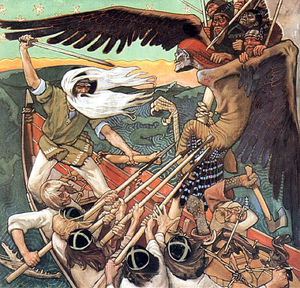
Kalevala
Helten Väinämöinen og Louhi i kamp om den magiske genstand sampo, af Akseli Gallen-Kallela.
Kalevala er en samling af gamle sagaer, sange og myter fra finsk mytologi. Bogen er sammensat af Elias Lönnrot. Dels er det et helteepos, dels et epos om verdens skabelse og den finske kulturs ophav; dels en skildring af gamle tiders levevis og skikke. De etnografiske dele drejer sig især om skildringer af bryllupsfejringer og bjørnejagt, samt gengivelse af trylleformler.